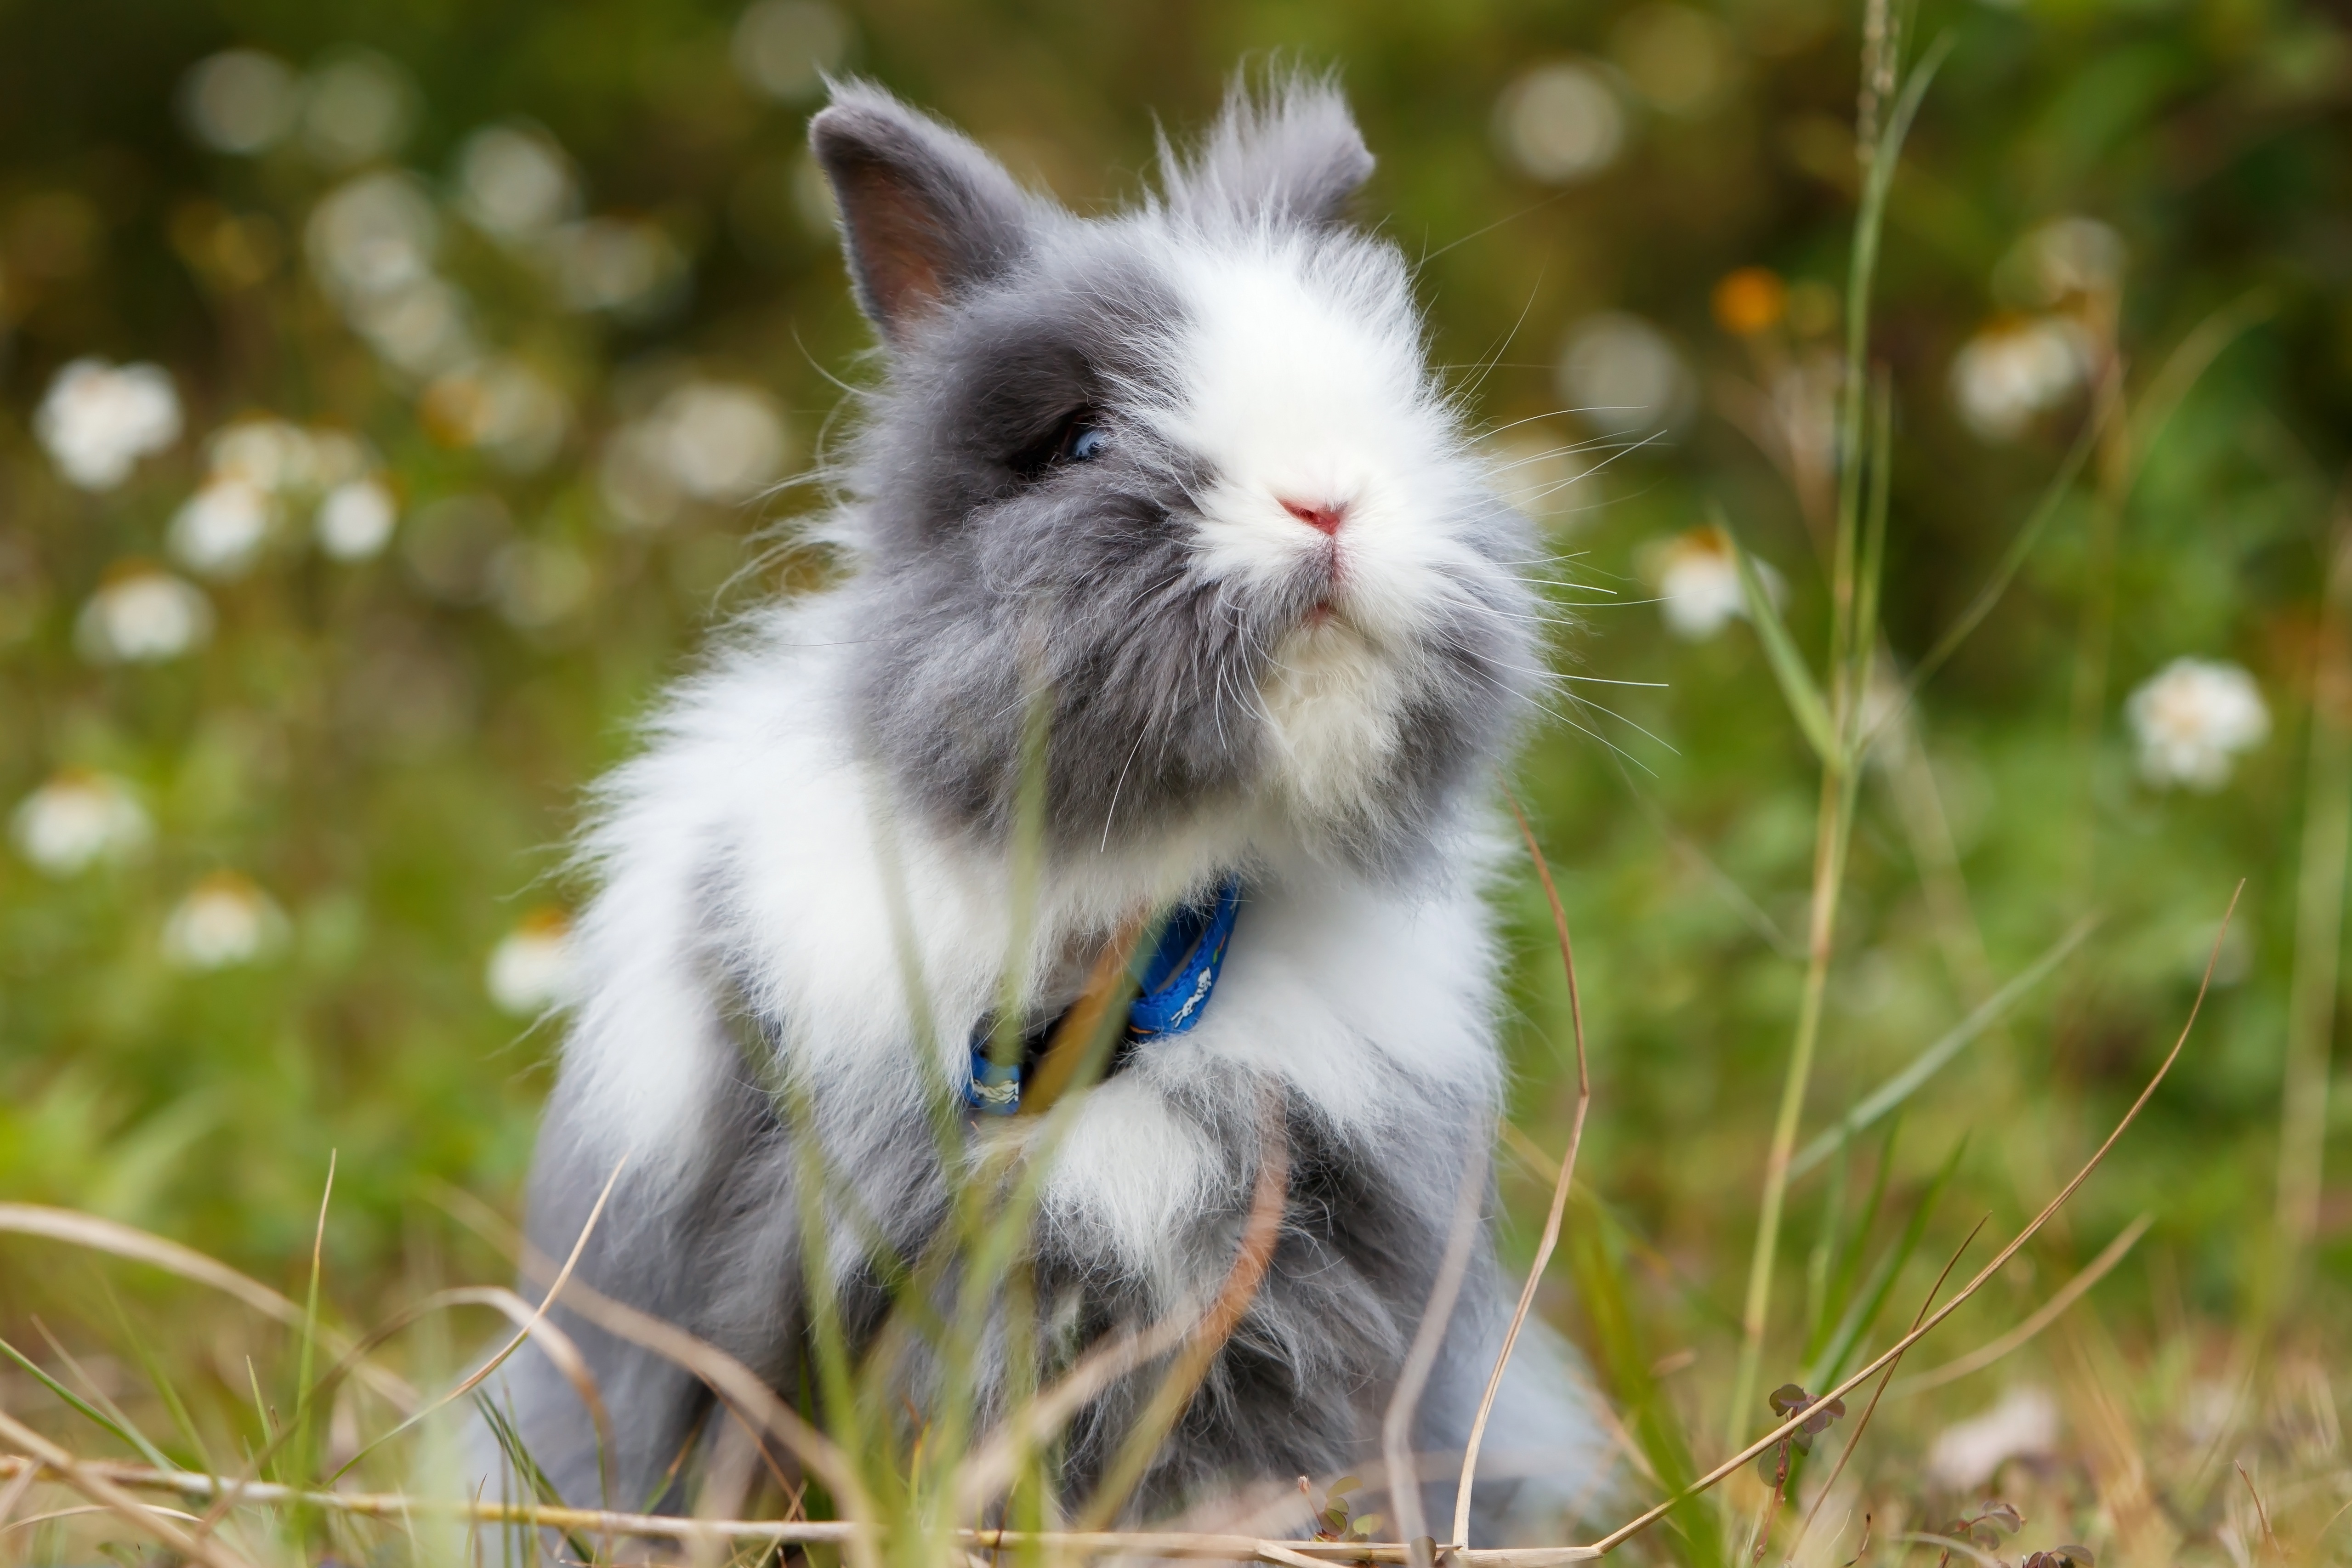
grass, meadow, flower, wildlife, mammal, fauna, rabbit, whiskers, vertebrate, domestic rabbit, rabits and hares